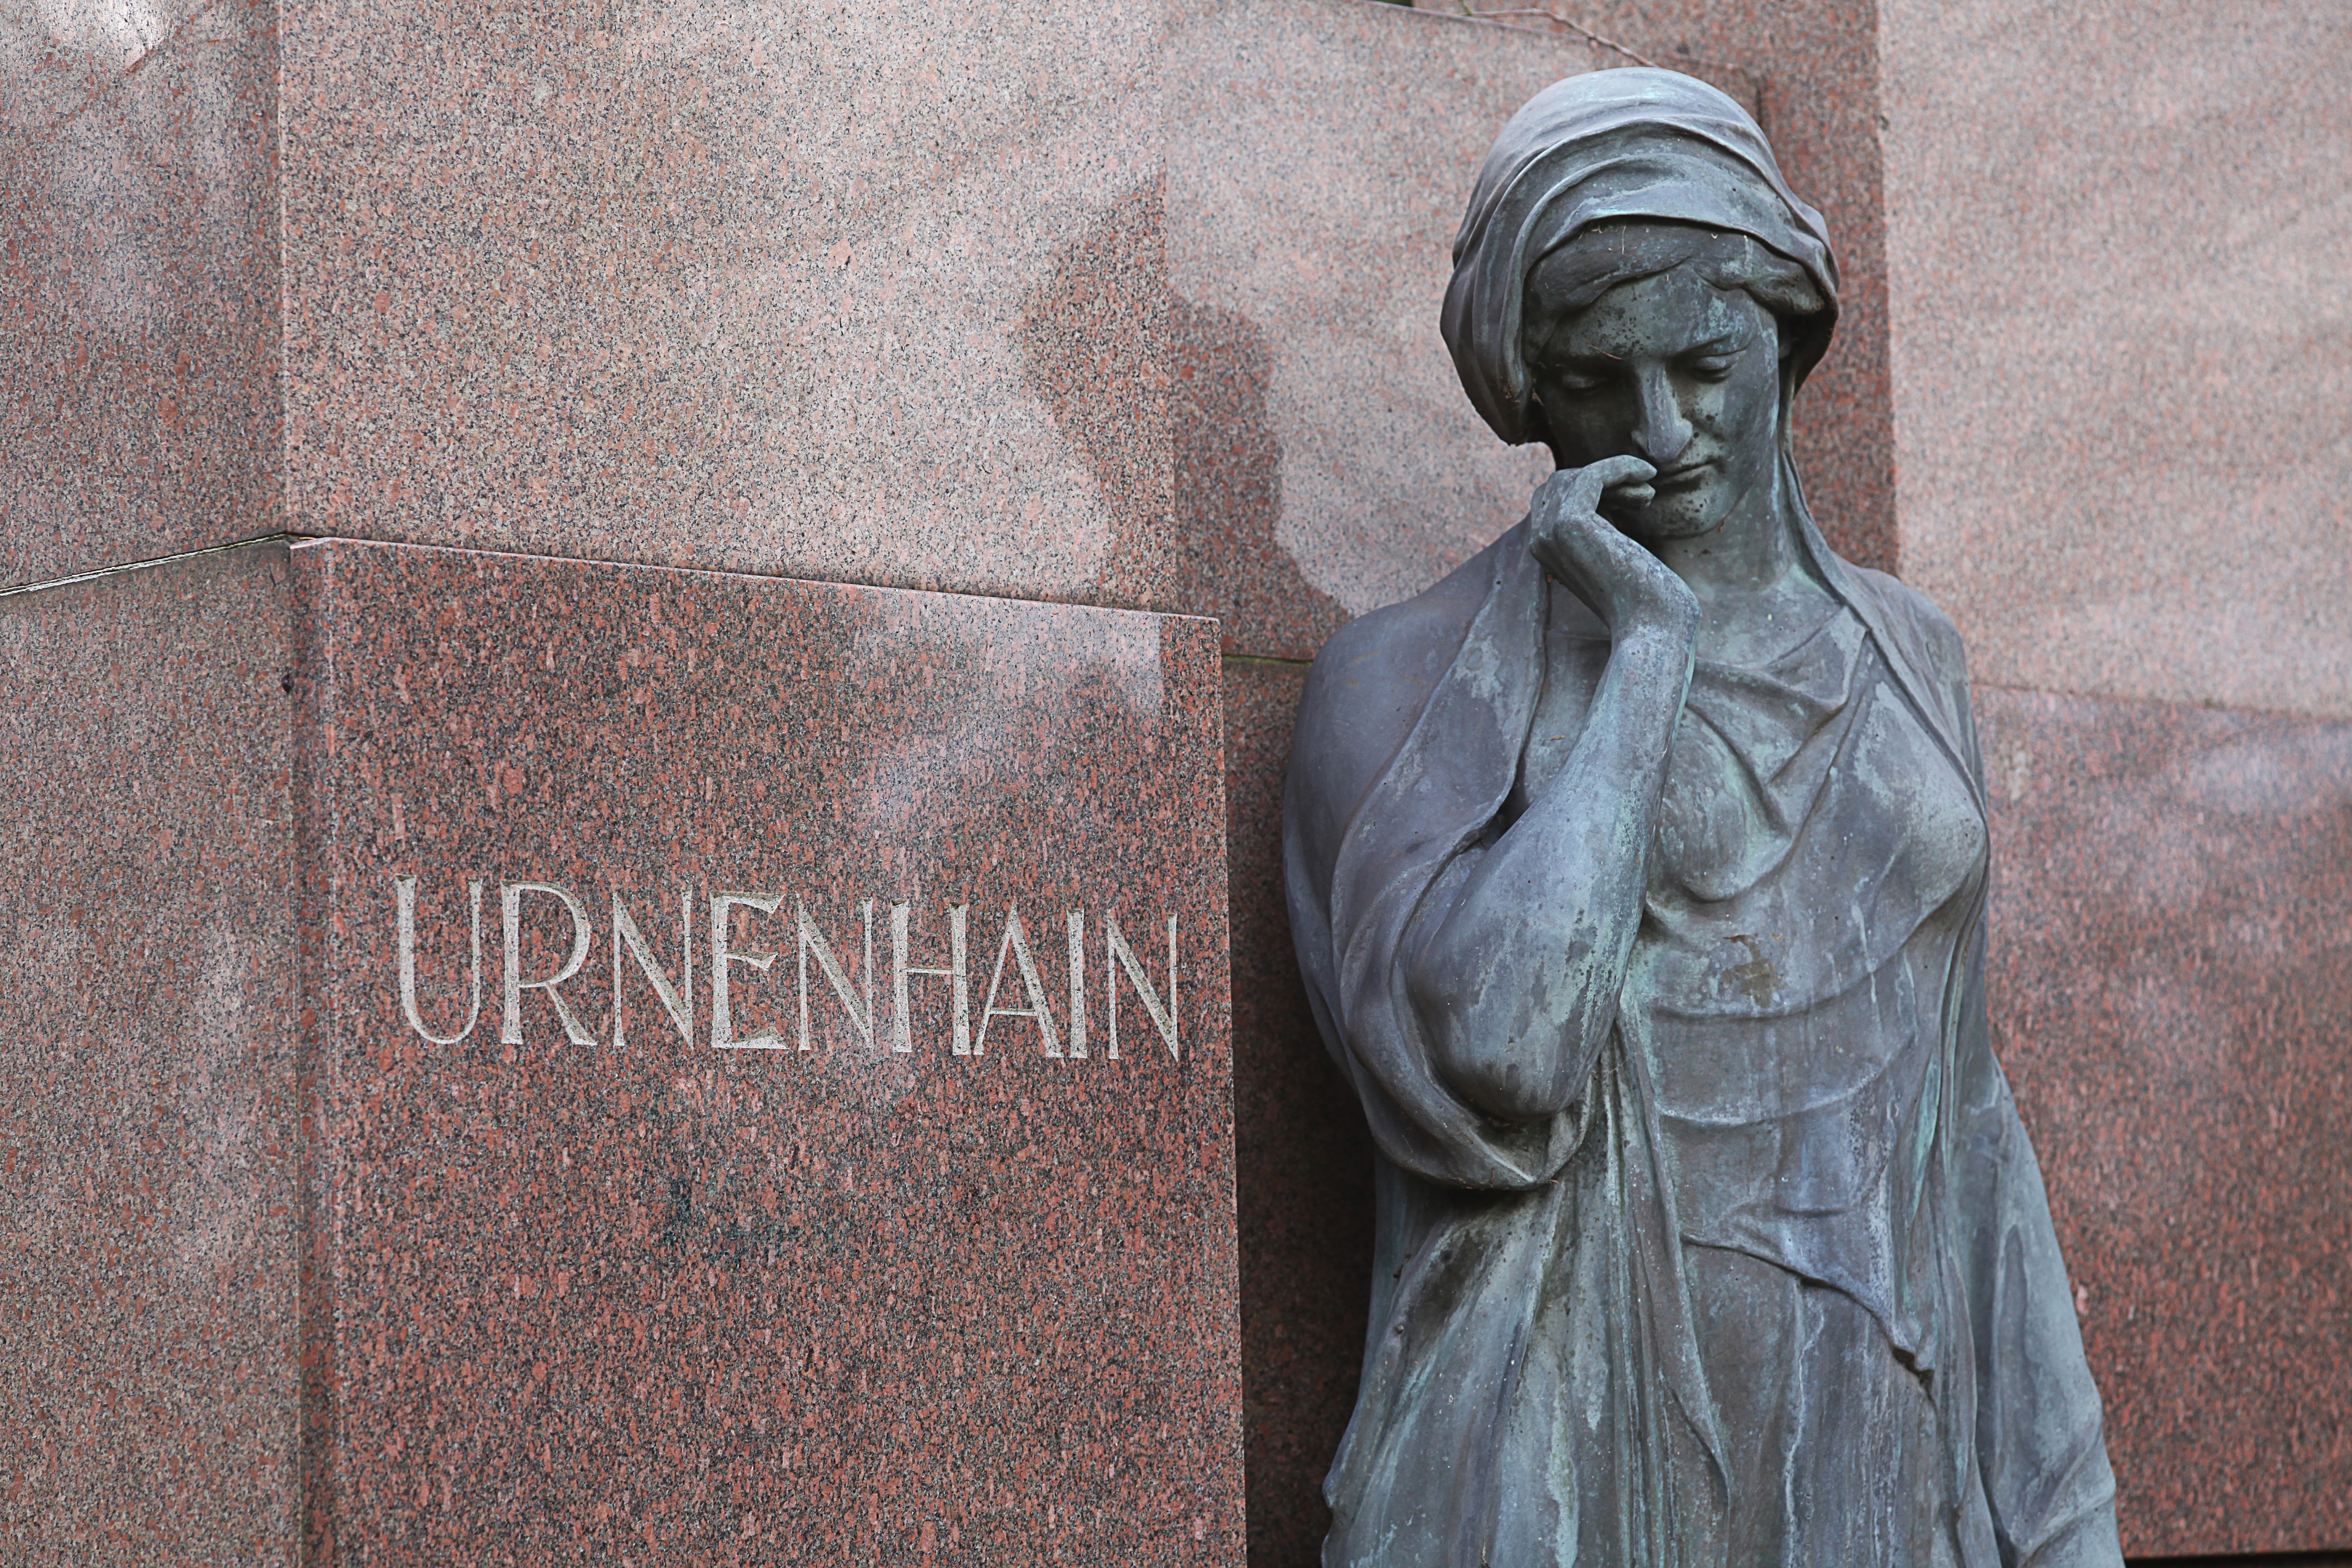
old, monument, statue, cemetery, grave, sad, sculpture, memorial, art, temple, commemorate, tomb, mourning, last calm, memorial stone, ancient history